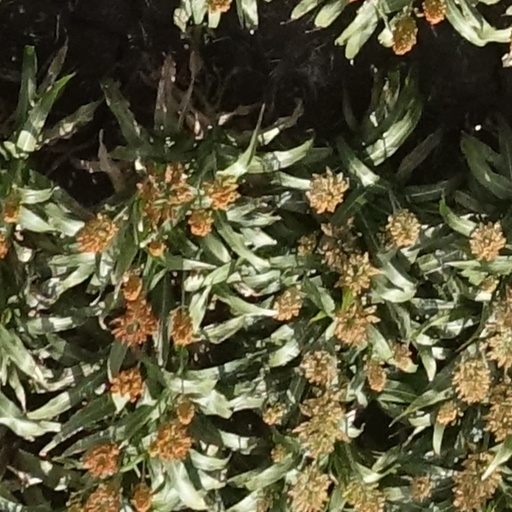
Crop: sorghum